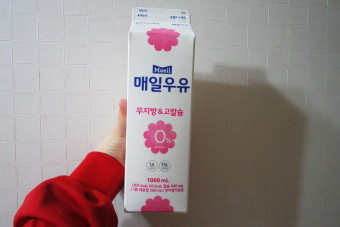
Label: paper